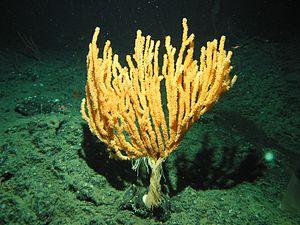
Isidella est un genre de gorgones de la famille des Isididae.
Les gorgones, parfois appelés coraux cornés ou coraux écorce, sont un ordre probablement paraphylétique de coraux, vivant sous forme de polypes coloniaux sessiles. L'ordre compte environ 1 200 espèces, qui se rencontrent dans toutes les mers tropicales et subtropicales. Ces coraux ne cultivent pas de zooxanthelles, et n'ont donc pas besoin de soleil pour croître.
Les Alcyonacea sont un ordre d'anthozoaires, qui regroupe des coraux mous ou durs, qui n'ont pas besoin de lumière pour leur croissance.